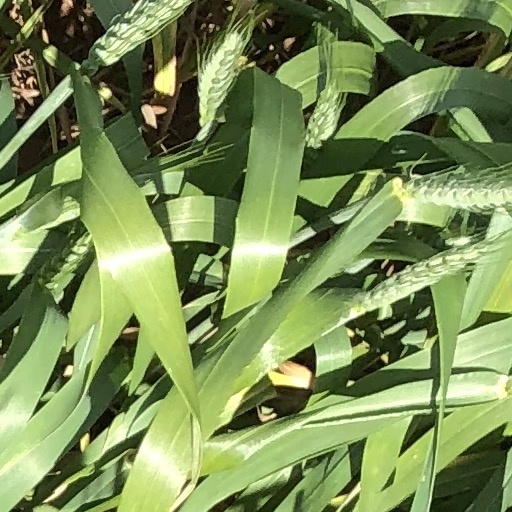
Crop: wheat